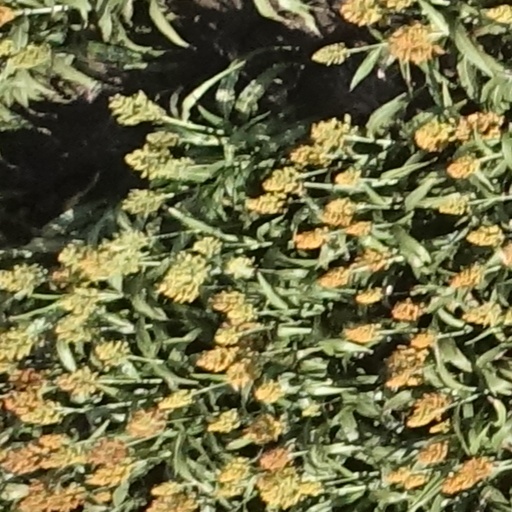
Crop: sorghum